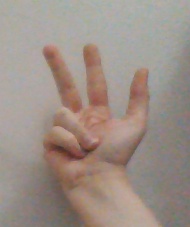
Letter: al